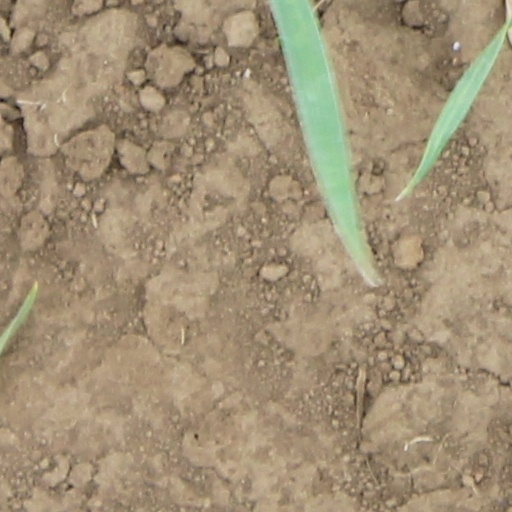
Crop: wheat